Wilsonville, Oregon

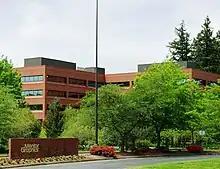
Mentor Graphics headquarters

Copier and printer manufacturer Xerox operates a large facility in Wilsonville, and is the city's largest employer. The company acquired the color printing and imaging division of Tektronix corporation in 2000. Xerox, Mentor Graphics, and FLIR are all adjacent to each other north of Boeckman Road along Parkway Avenue. InFocus and Mentor were both founded by former employees of Tektronix.